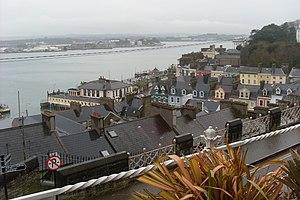
Cobh
Cobh, connu de 1849 à 1920 sous le nom de Queenstown, est un port maritime dans le comté de Cork au sud-ouest de l'Irlande.